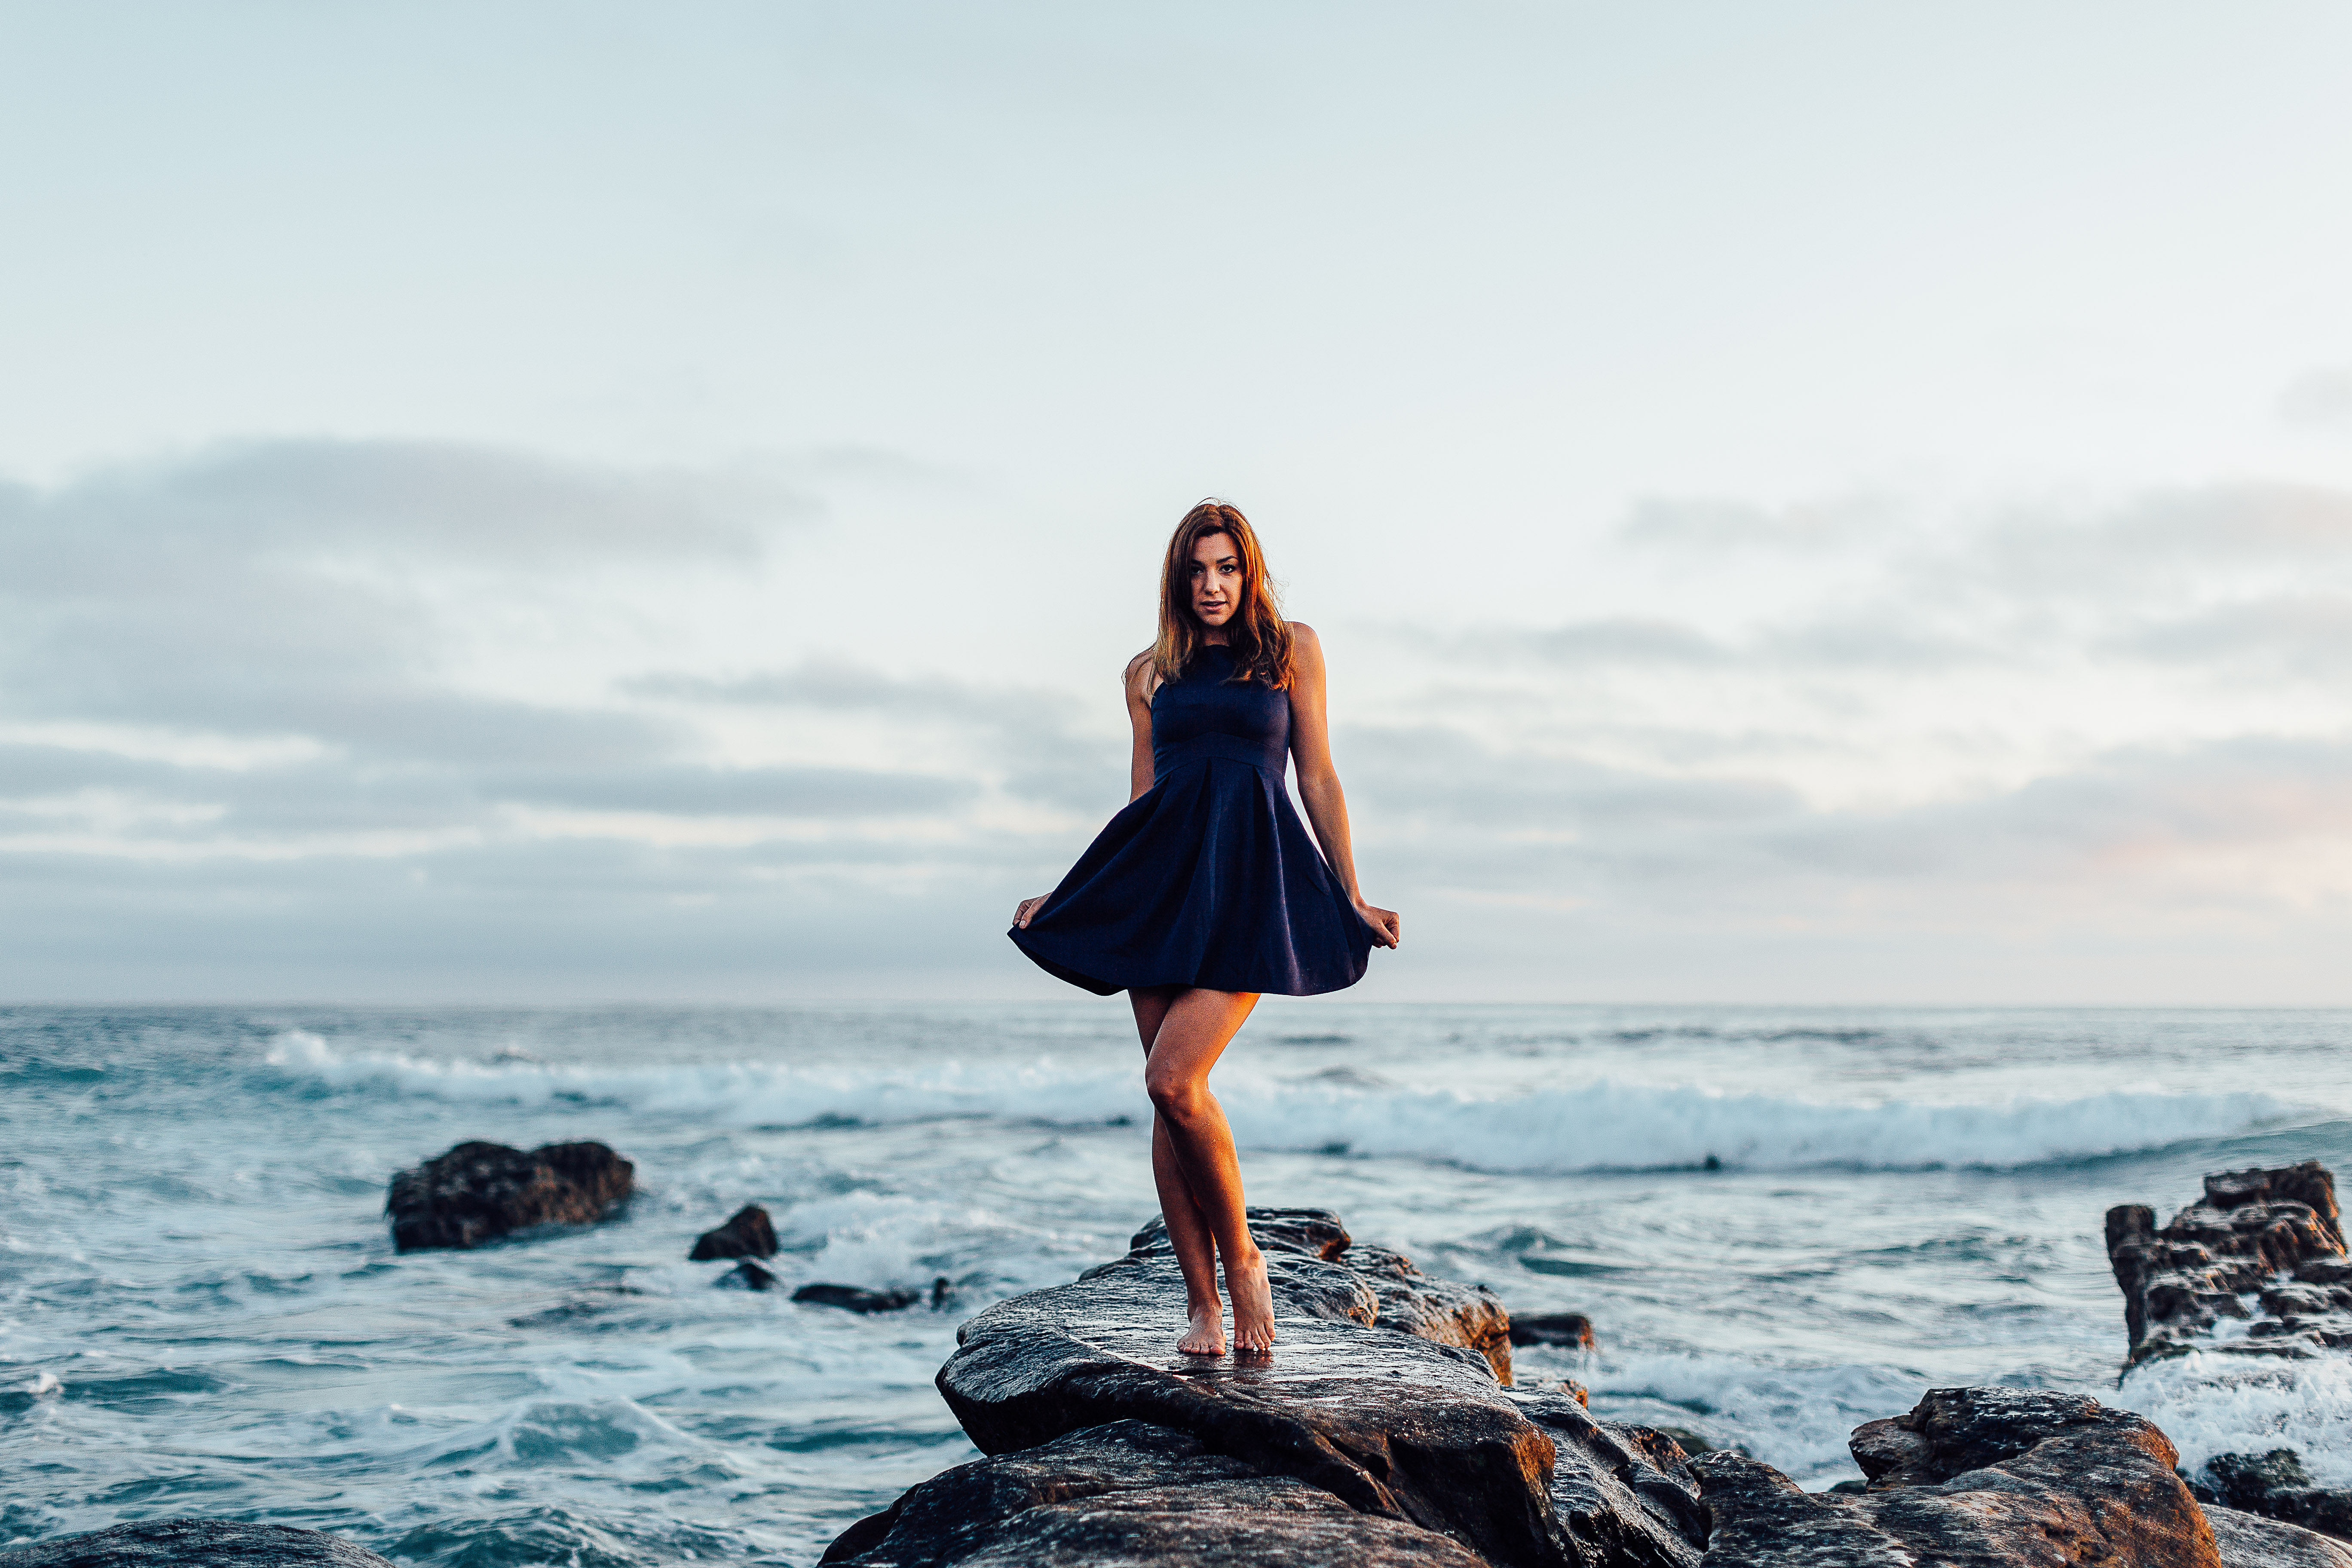
beach, sea, coast, water, ocean, horizon, sky, woman, shore, wave, vacation, female, model, barefoot, rocks, waves, clouds, dress, photograph, beauty, beautiful, photo shoot, model fashion